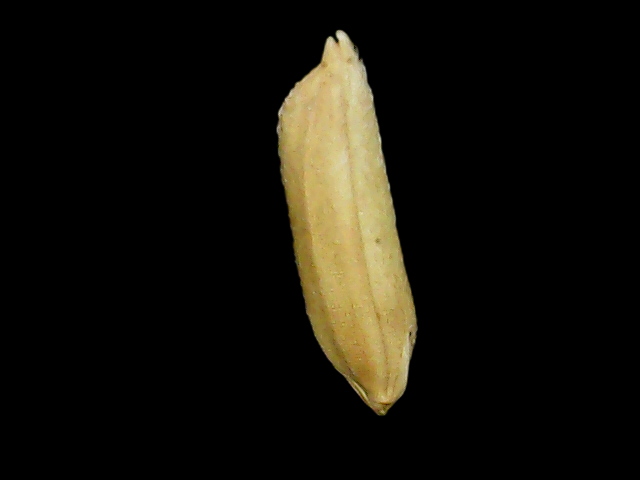
Rice variety: Binadhan26